Orleans Hotel

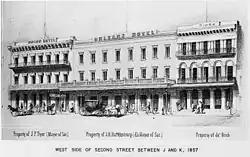
1857 sketch of Orleans Hotel with its neighboring buildings

The Orleans Hotel is a building listed as a California Historical Landmark. Formerly a prominent hotel in Sacramento, California, it now serves as upscale apartments in Old Sacramento.